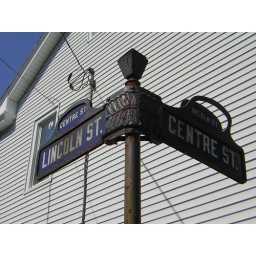
Out for a walk in Easton to see the neighborhood. The street signs are old and really cool.